History of political parties in China

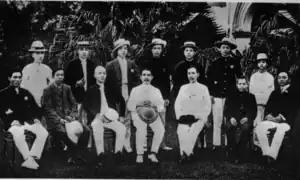
Tongmenghui.

The Republic of China was founded by the Kuomintang (KMT) leader Dr. Sun Yat-sen in 1912. The Kuomintang's prior revolutionary political group, the Revive China Society, was founded on 24 November 1894. It later merged with various other revolutionary groups to form the Tongmenghui in 1905. In August 1911, the Tongmenghui further merged with various other political parties in Beijing to form the KMT. In July 1914, the KMT re-organized itself as the "Chinese Revolutionary Party" in Tokyo, Japan. In 1919, the party officially renamed itself as "Kuomintang of China", which literally translates to "Chinese Nationalist Party". It was China's first major political party. In 1921, the CCP was founded by Chen Duxiu and Li Dazhao in Shanghai as a study society and an informal network. Slowly, the CCP began to grow. These were the two major political parties in China, during the time when the ROC ruled mainland China from 1911 to 1949.